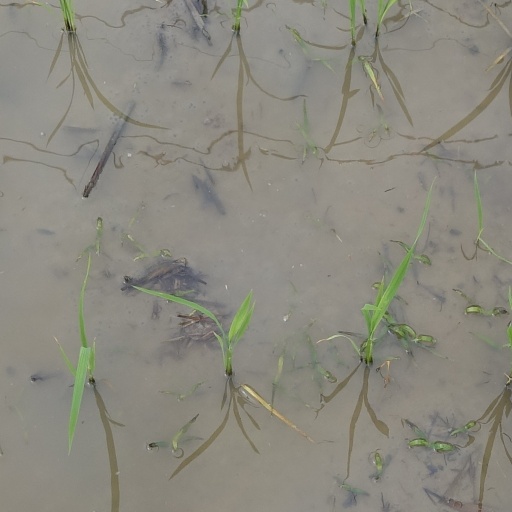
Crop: rice